Harz

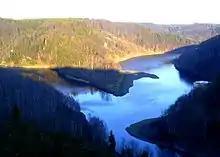
Reservoir behind the Wendefurth Dam

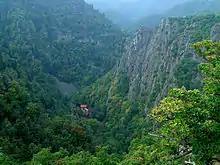
Bode Gorge

Because of the heavy rainfall in the region the rivers of the Harz Mountains were dammed from an early date. Examples of such masonry dams are the two largest: the Oker Dam and the Rappbode Dam. The clear, cool water of the mountain streams was also dammed by early mountain folk to form the various mountain ponds of the Upper Harz waterways, such as the Oderteich.